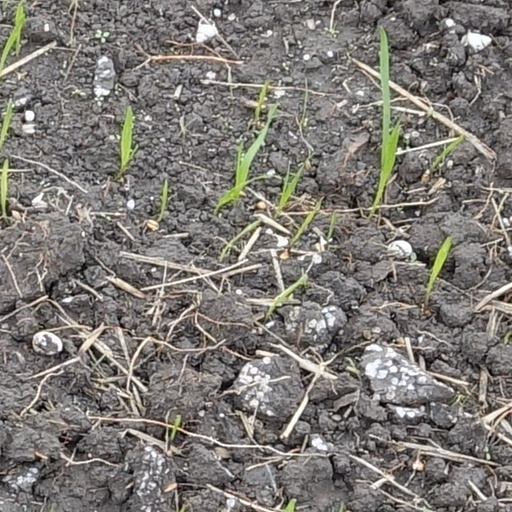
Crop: wheat